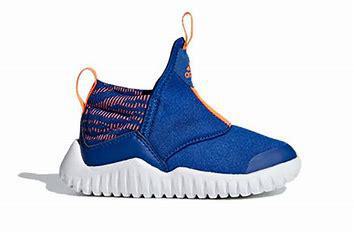
Brand: adidas
Model: Rapidazen I